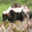
Label: skunk